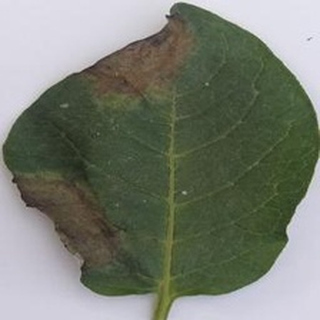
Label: potato_late_blight